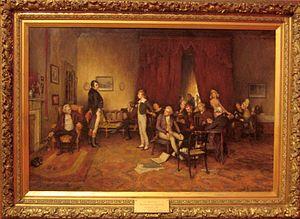
Walter Scott est un poète, écrivain et historien écossais né le 15 août 1771 à Édimbourg et mort le 21 septembre 1832 à Abbotsford.